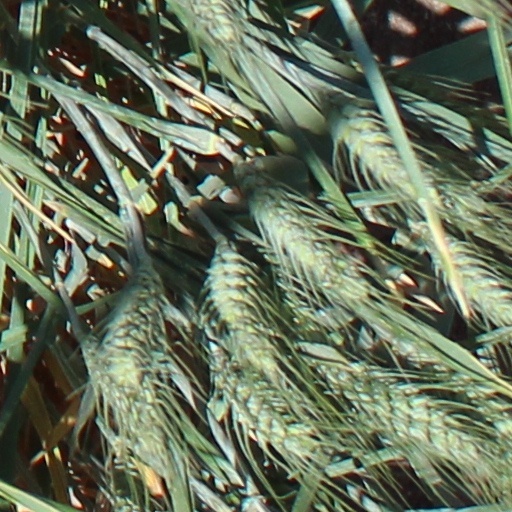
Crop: wheat